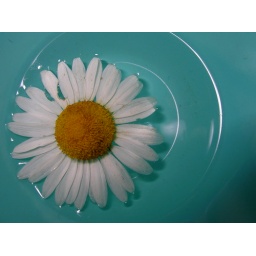
daisy in a cup